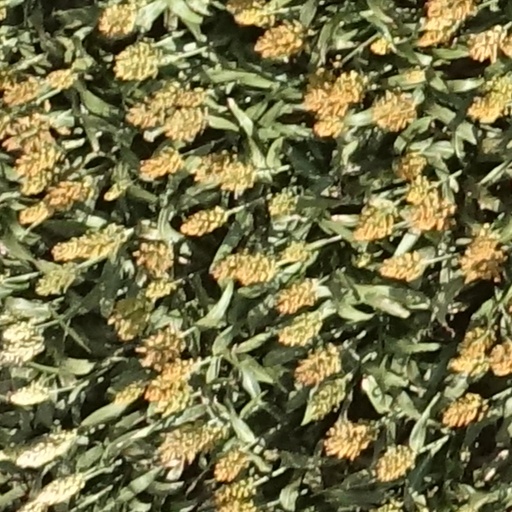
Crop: sorghum